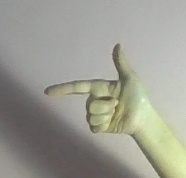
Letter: yaa